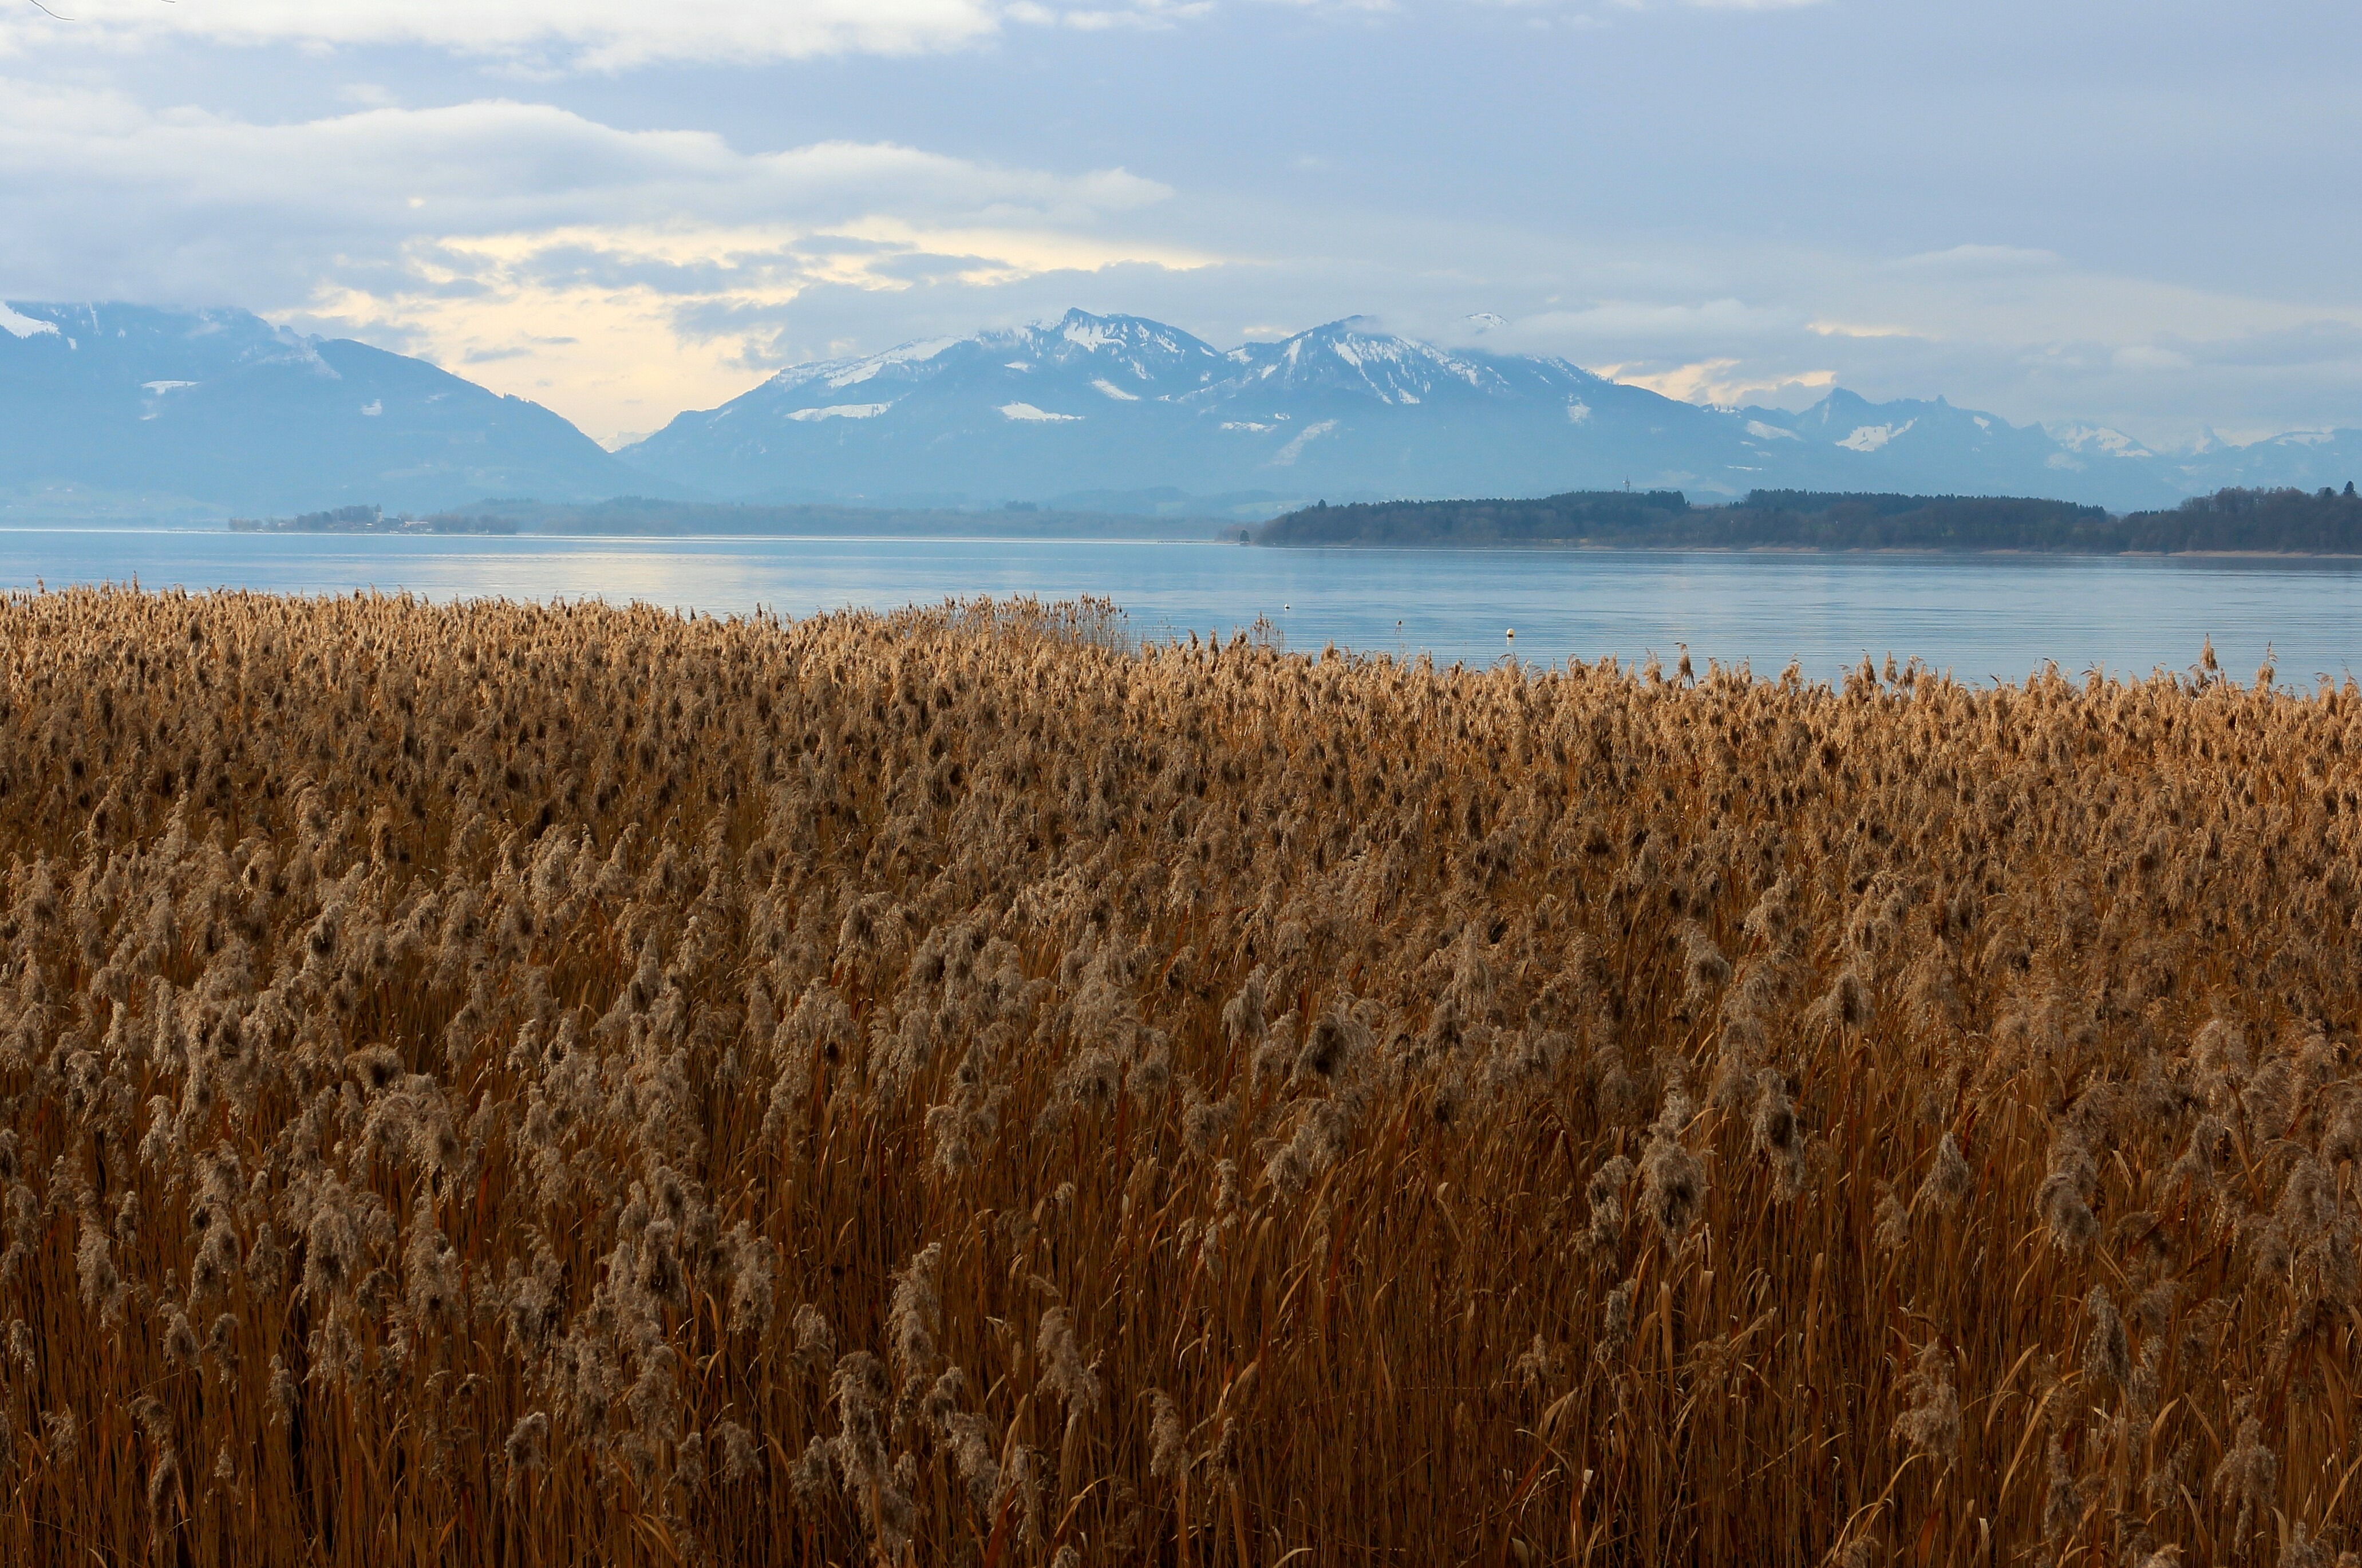
landscape, sea, coast, water, nature, grass, horizon, marsh, mountain, plant, field, prairie, morning, hill, shore, lake, view, panorama, reed, live, birds, bank, mountains, grassland, vision, animals, wetland, wide, habitat, loch, ecosystem, distant, nature conservation, steppe, foresight, chiemsee, marsh plant, eco system, natural environment, grass family, grass thicket